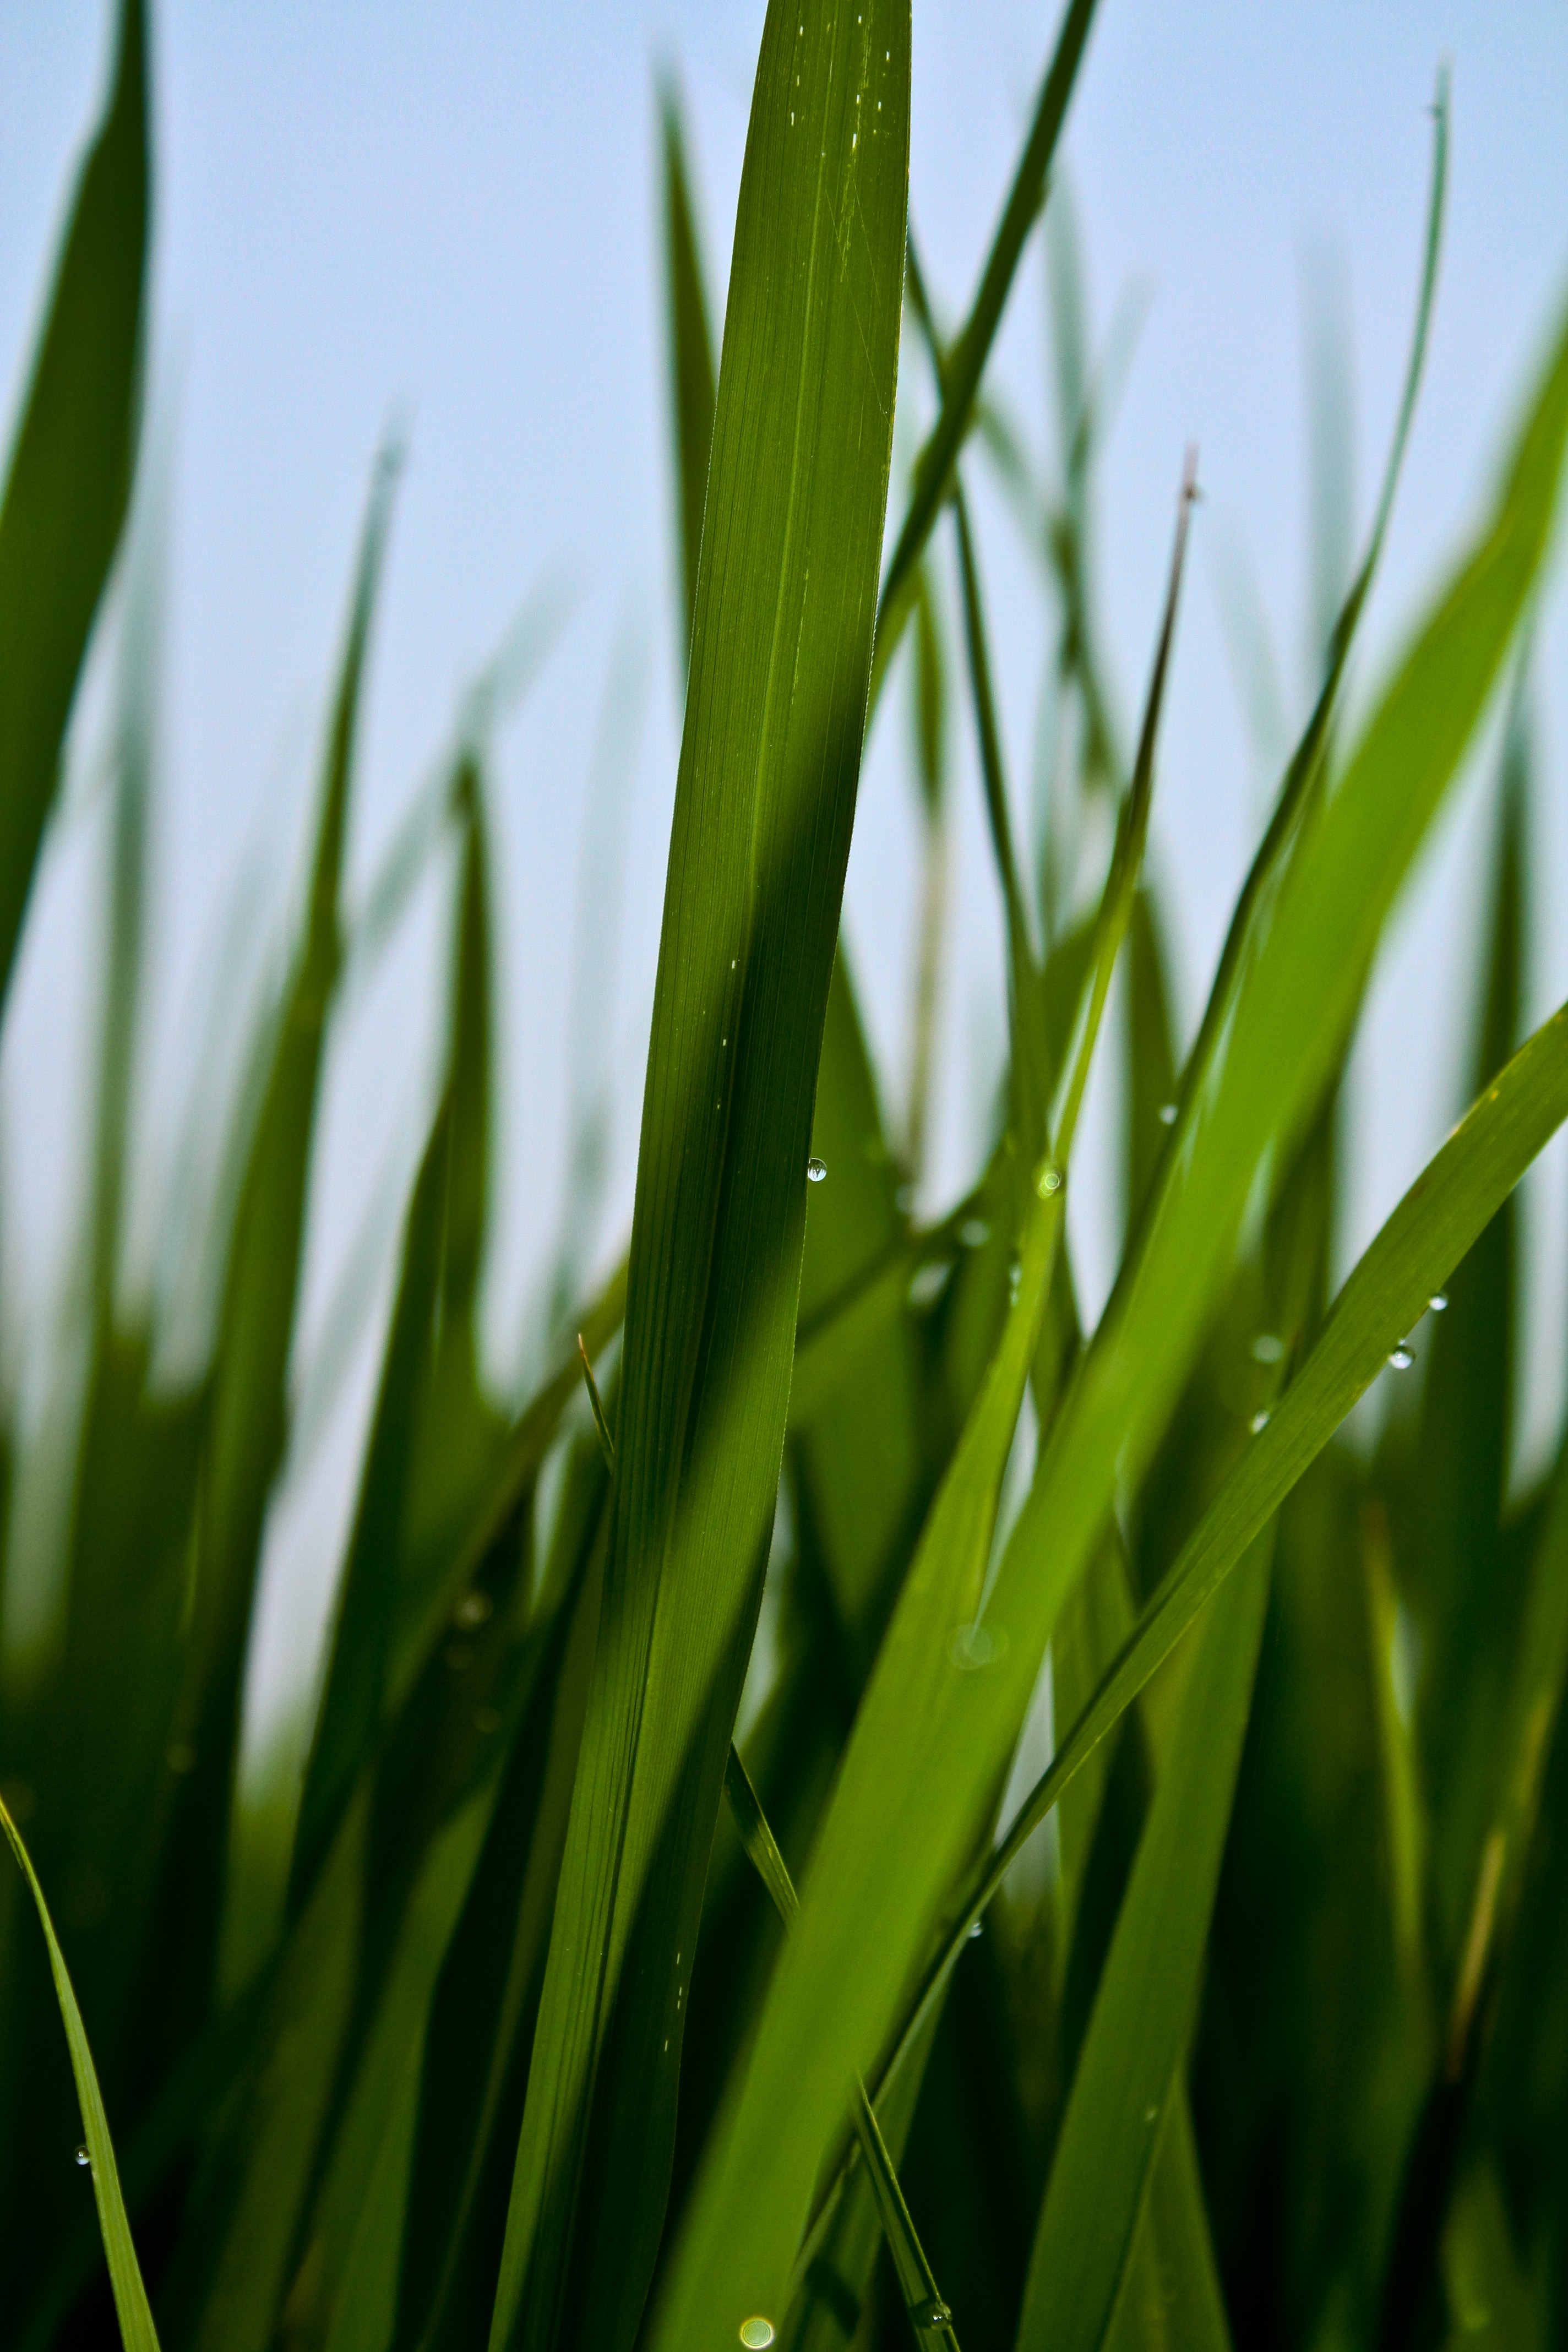
grass, branch, dew, plant, lawn, meadow, sunlight, leaf, flower, green, botany, flora, close up, moisture, macro photography, flowering plant, in wheat field, grass family, plant stem, land plant